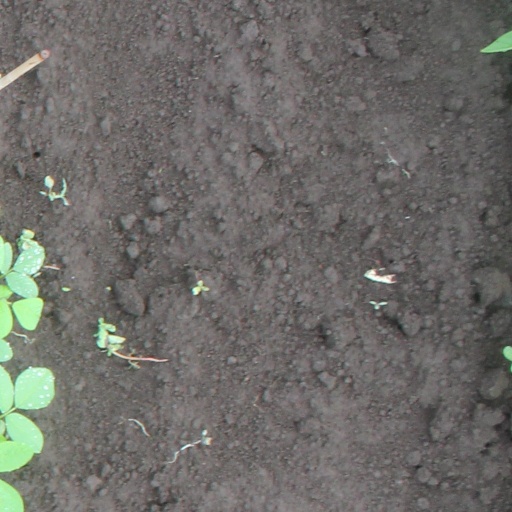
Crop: soybean